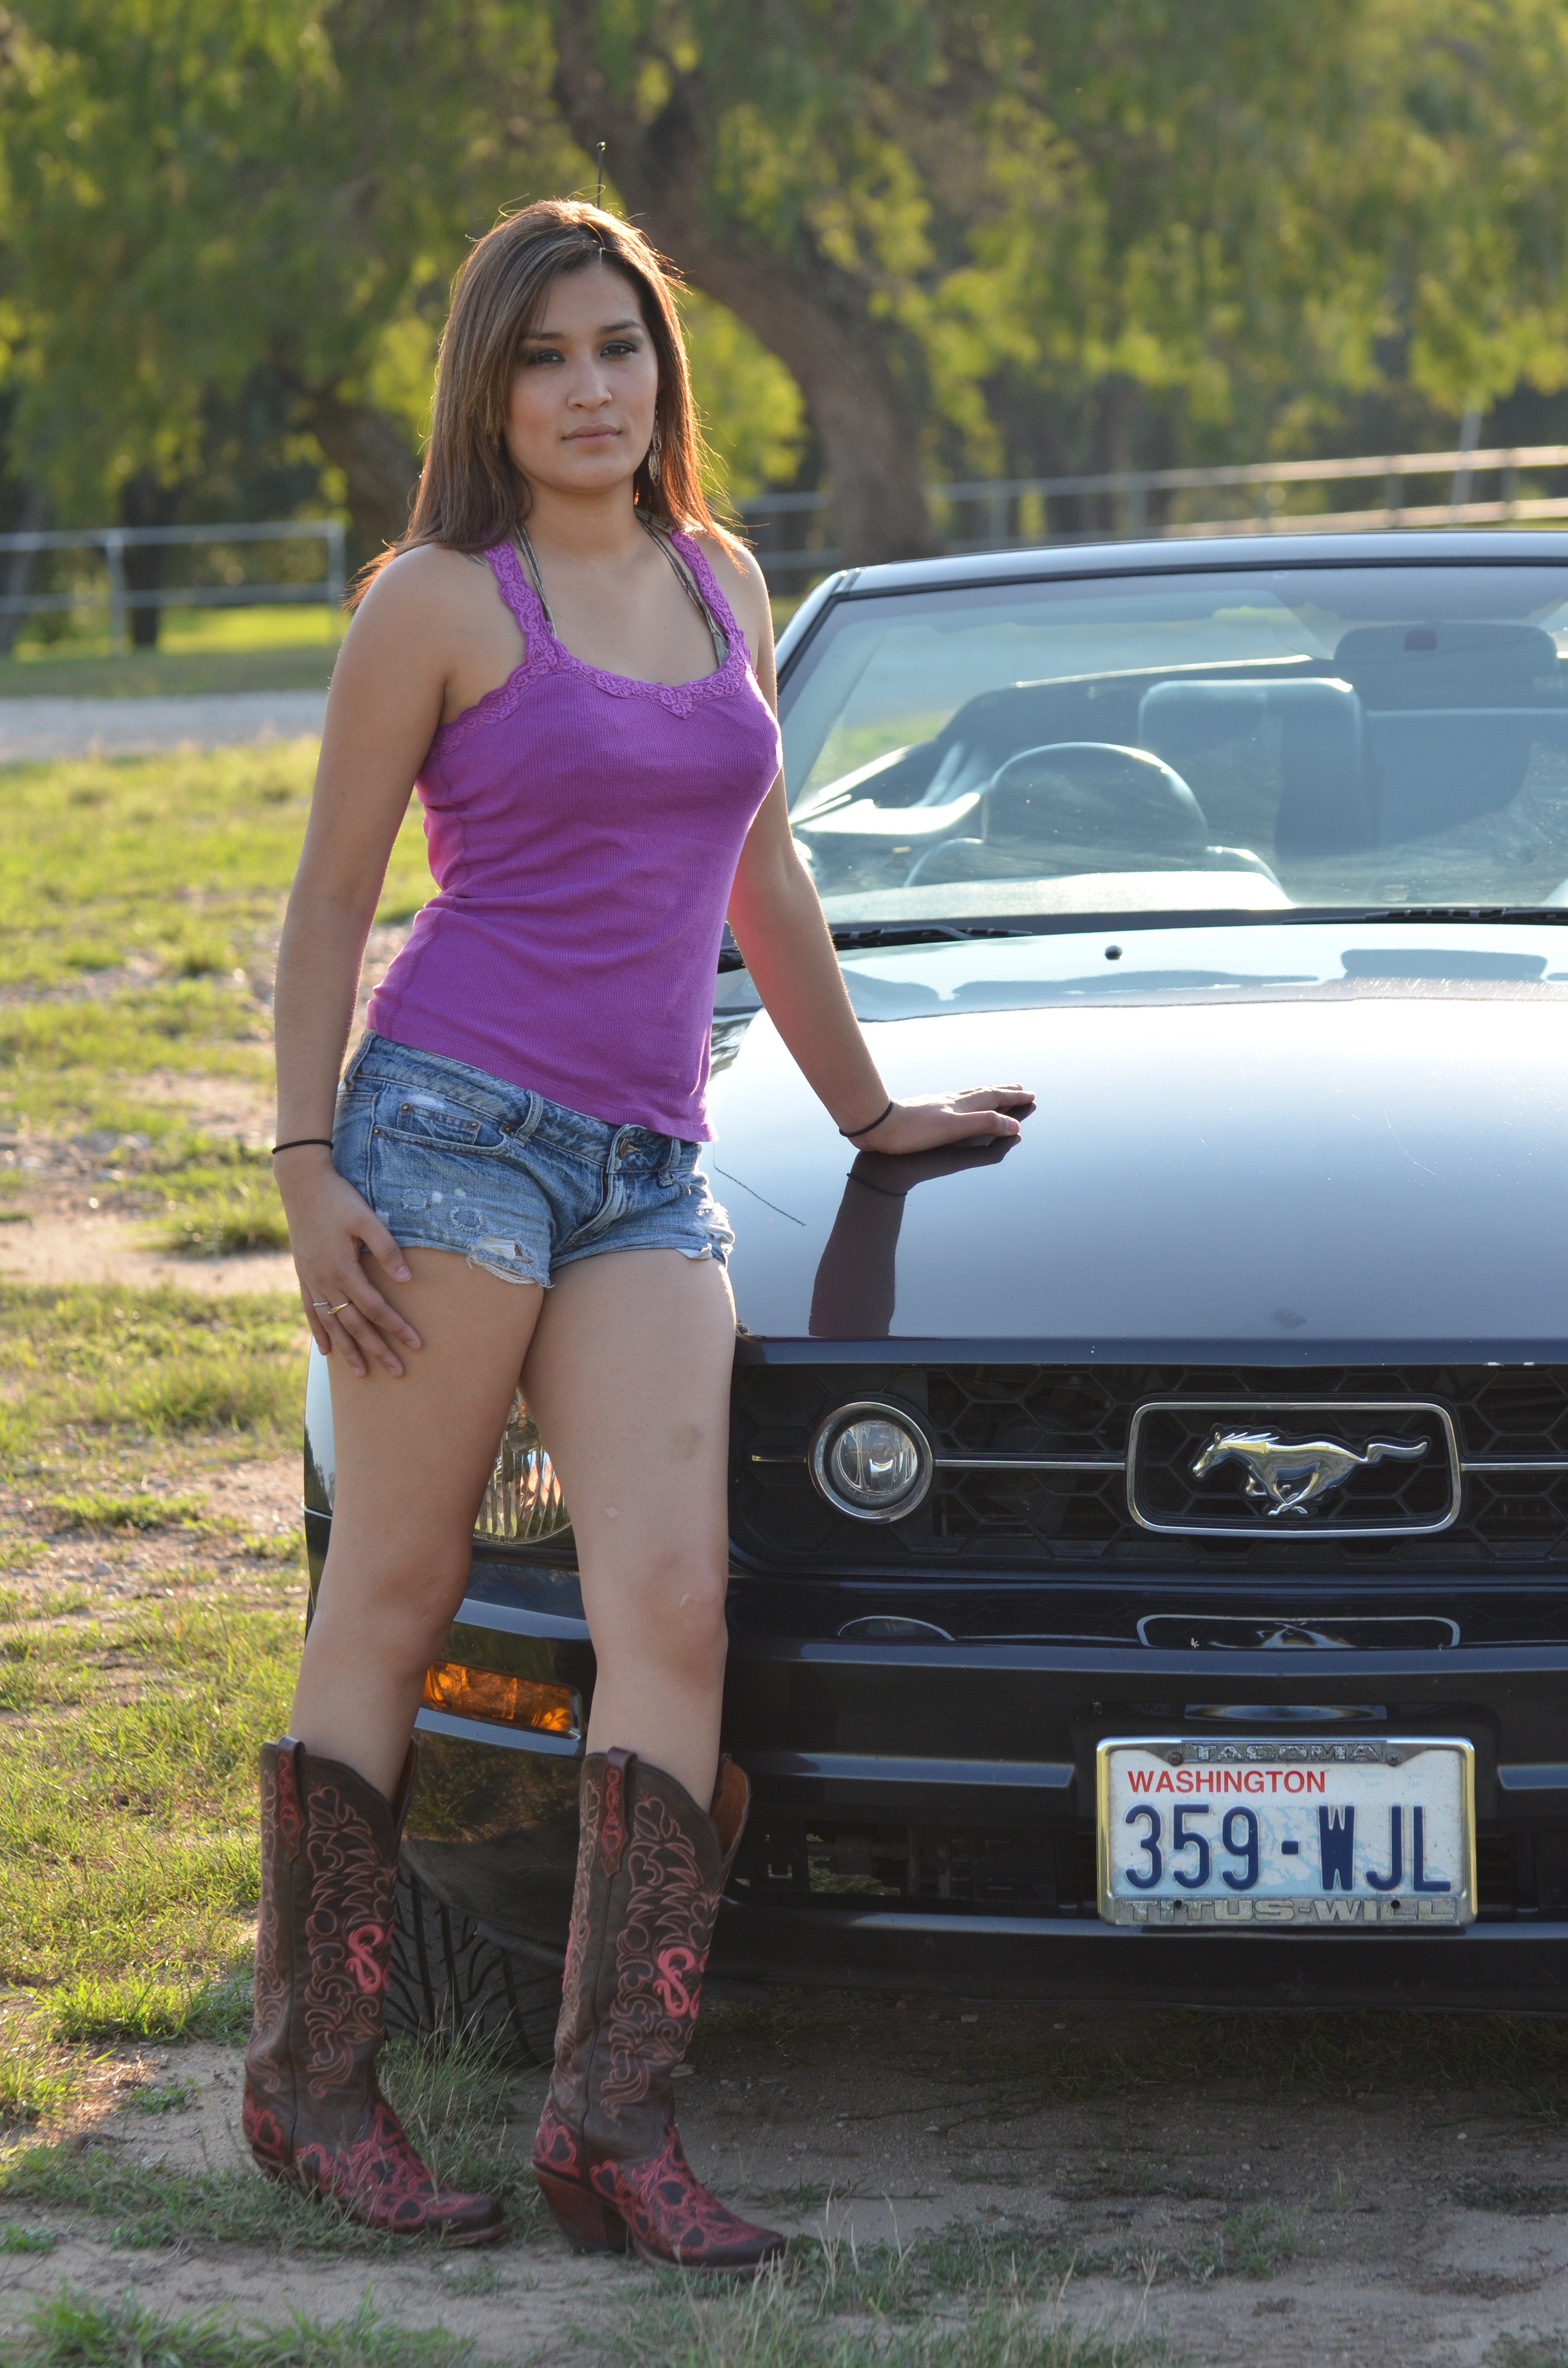
girl, woman, hair, car, leg, model, vehicle, usa, clothing, cowgirl, hairstyle, automotive, human body, ford, boots, performance, motor, beauty, style, mustang, fast, abdomen, photo shoot